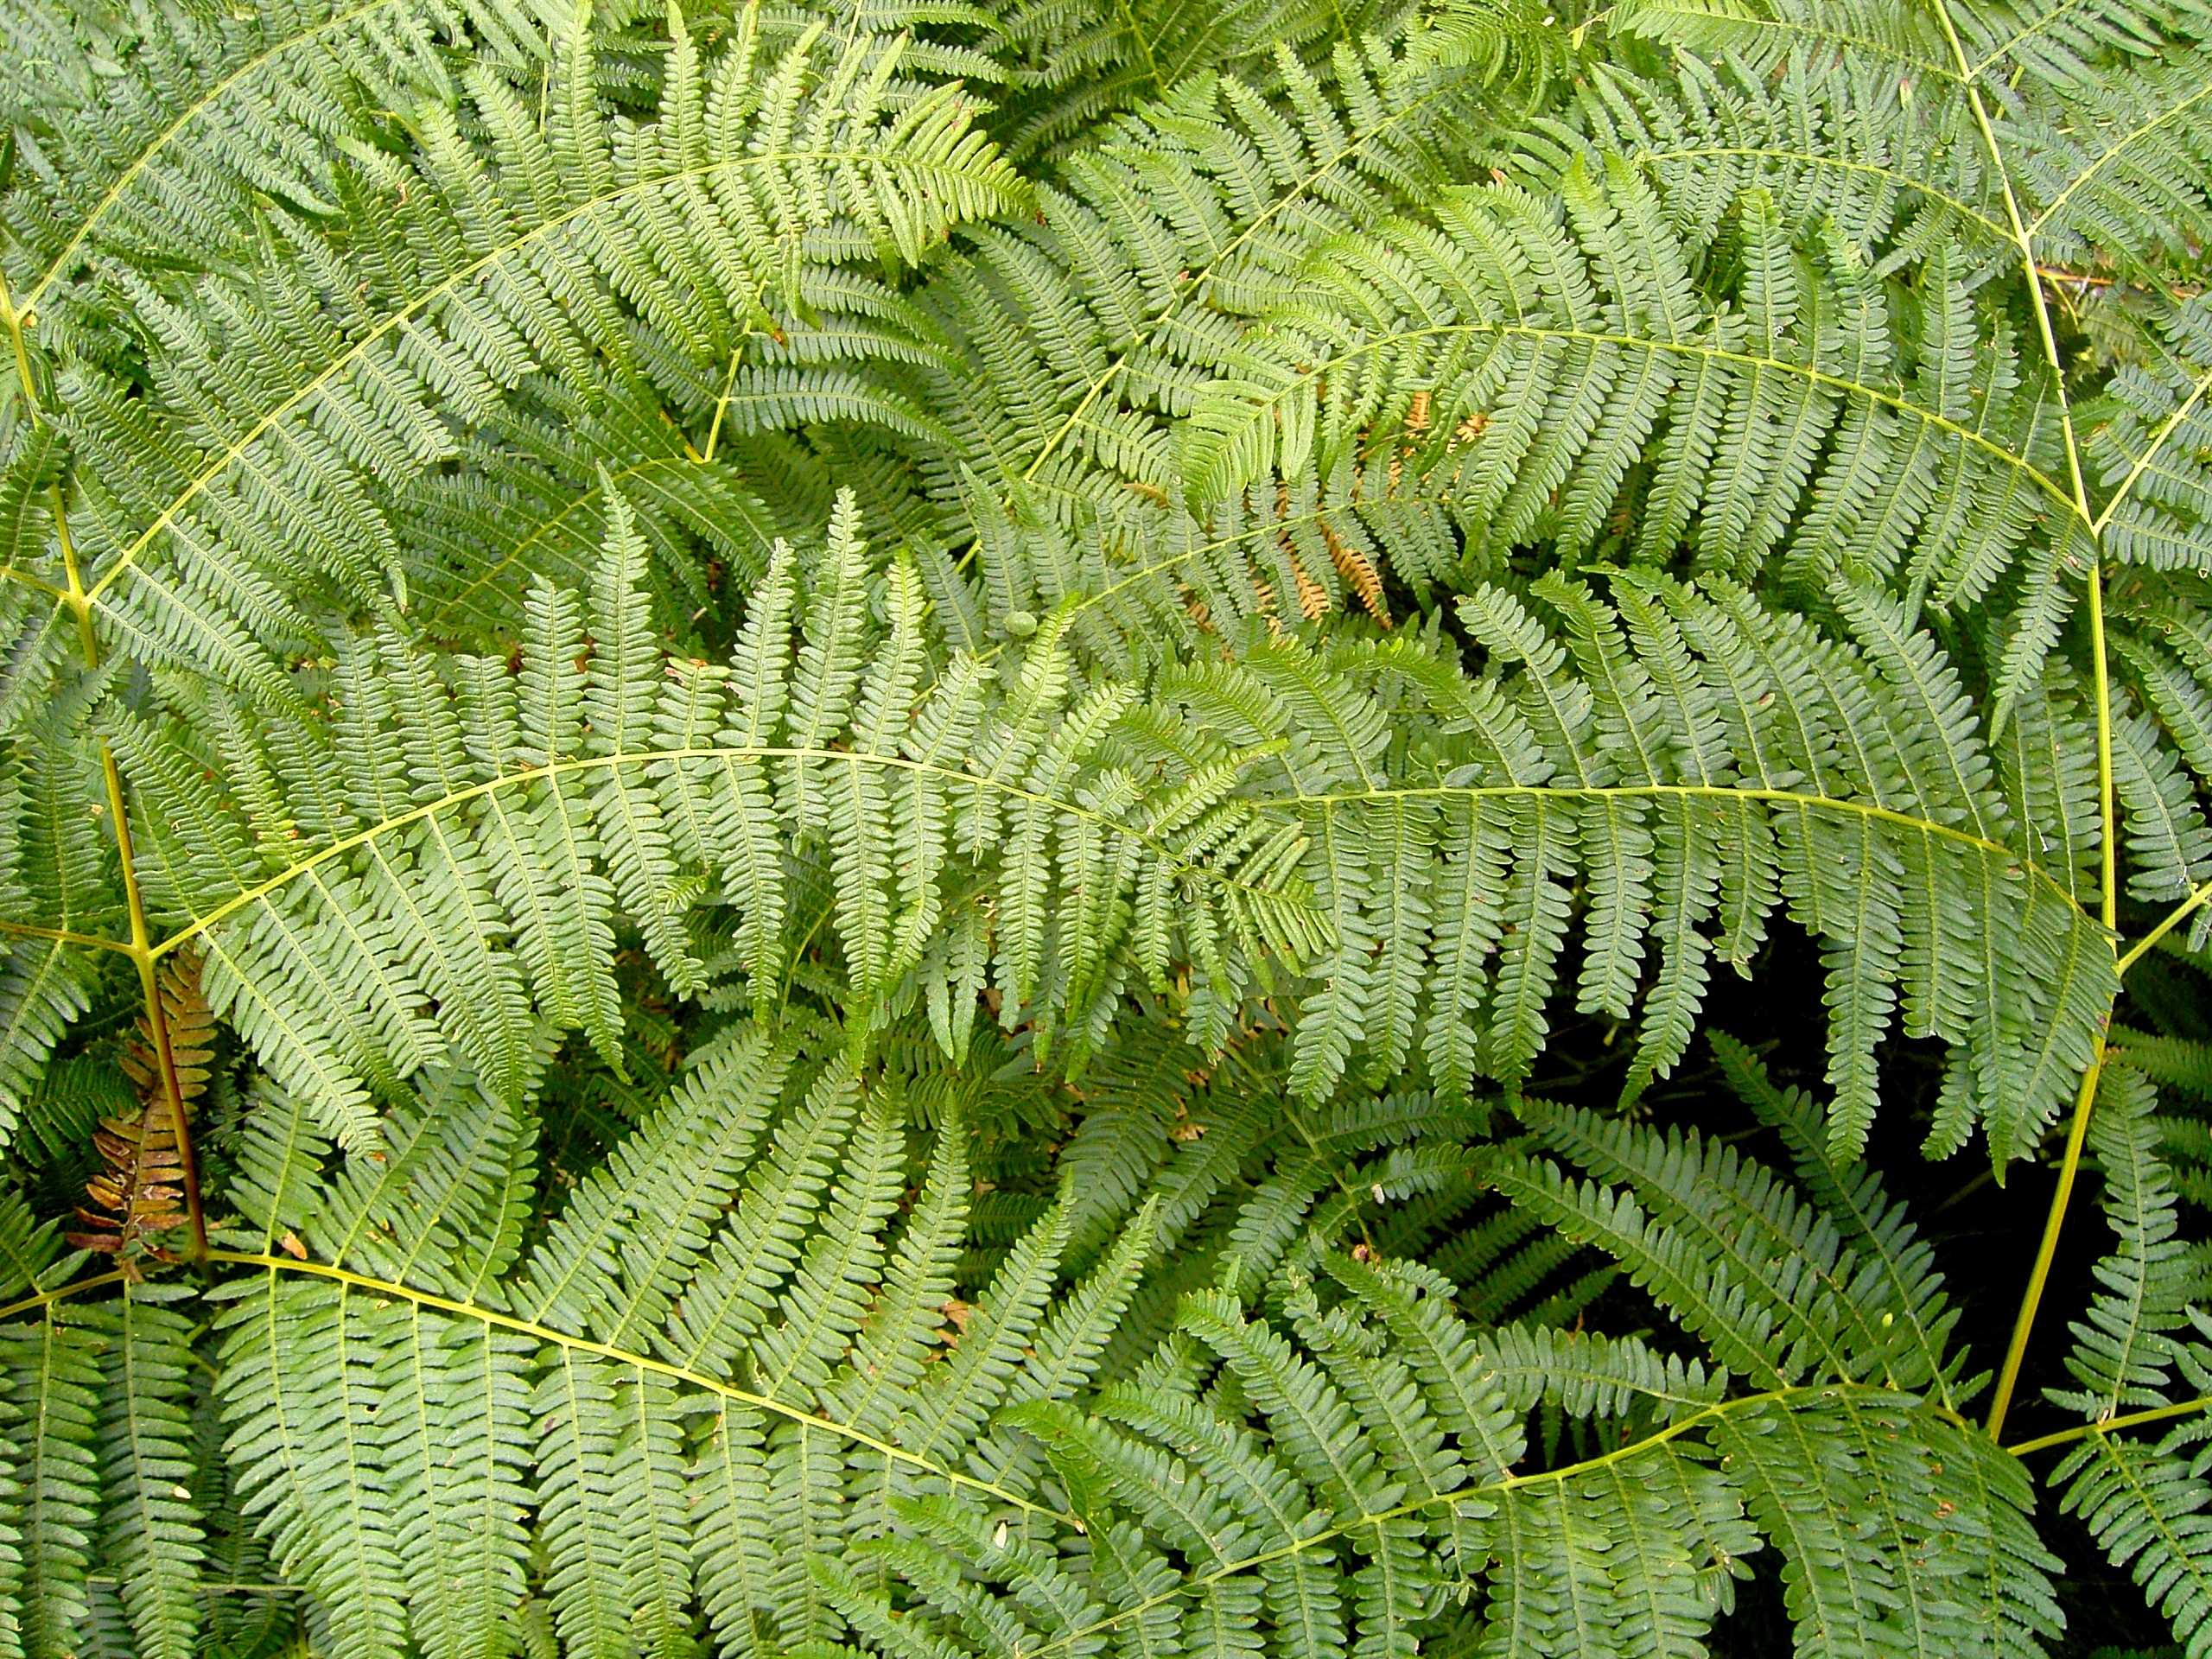
nature, forest, structure, plant, leaf, flower, floral, green, jungle, botany, fern, vegetation, rainforest, plant stem, land plant, ferns and horsetails, vascular plant, ostrich fern